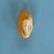
Maize quality: Good